Extreme-ultraviolet Stellar Characterization for Atmospheric Physics and Evolution

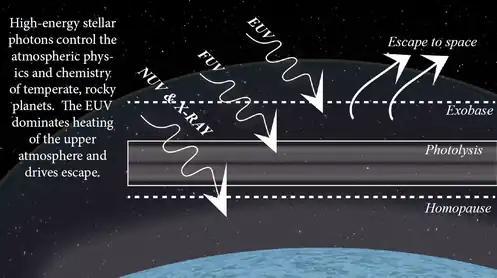

The ESCAPE Hettrick-Bowyer telescope comprises a grazing-incidence mirror that focus ultraviolet light through a spectral filter, where a secondary mirror module directs light to a set of grazing-incidence gratings and a set of normal-incidence gratings that disperse light as spectra onto the microchannel plate detector. This ultimately results in spectra ranging from 80 Å to 825 Å (EUV) and from 1280 Å to 1650 Å (FUV) with 1 Å resolution. Once downlinked and processed, these measurements will be accessible on Mikulski Archive for Space Telescopes (MAST).